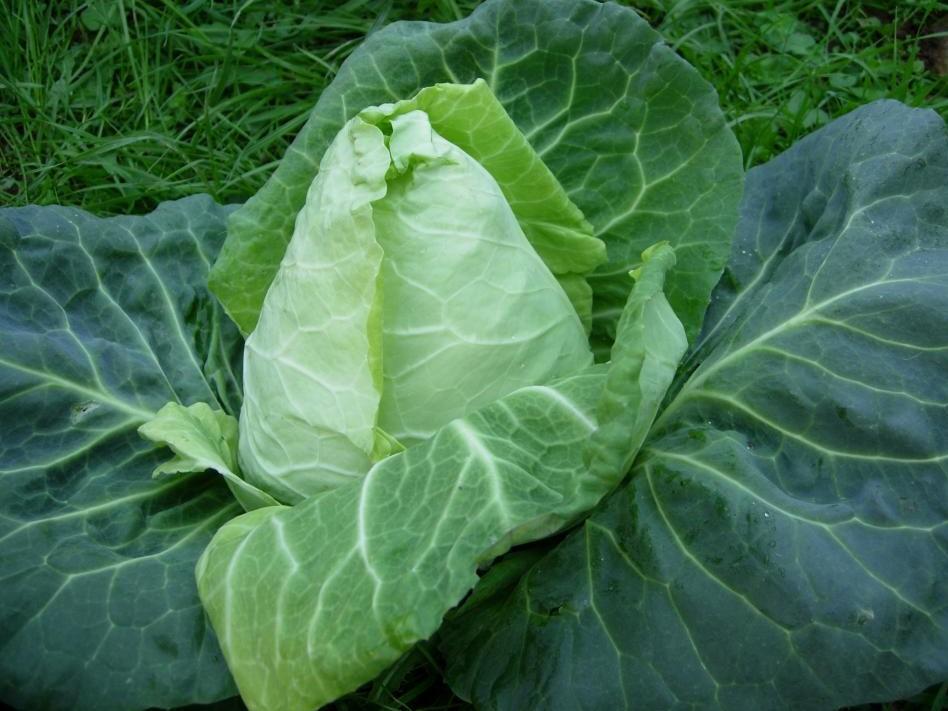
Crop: unknown
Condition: cabbage